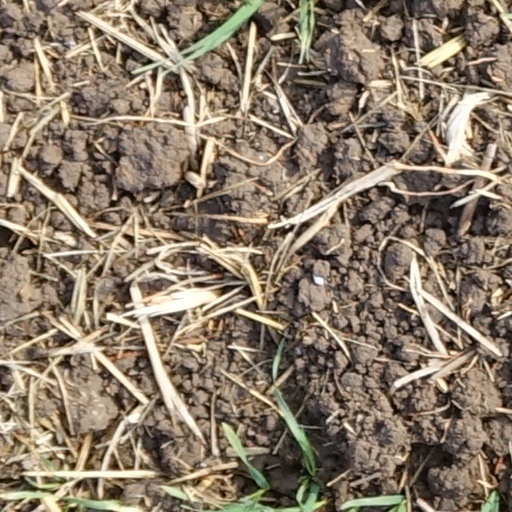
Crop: wheat